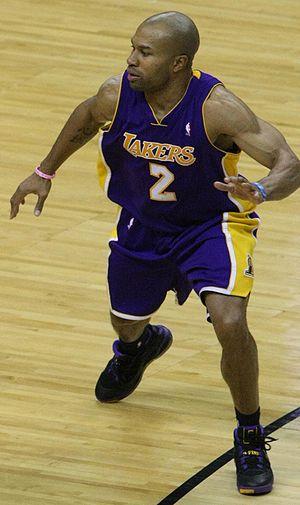
La rivalité entre les Celtics de Boston et les Lakers de Los Angeles est la rivalité la plus intense du XXᵉ siècle de la National Basketball Association. Dans les années 1980, elle est à son apogée lorsque Magic Johnson et Larry Bird s'affrontent lors de trois séries en finales. La rivalité est moins forte après le retrait des deux stars. Après 21 ans de rencontres sans finale, les Celtics et les Lakers se retrouvent opposés en finales NBA en 2008, titre finalement remporté par les Celtics. Deux saisons plus tard, en 2010, Los Angeles prend sa revanche en dominant Boston lors d'un septième match décisif.
Derek Lamar Fisher est un ancien joueur américain professionnel de basket-ball, devenu entraîneur.
Cette page présente la liste des transferts et mouvements de personnels de la NBA durant la saison 2014-2015.